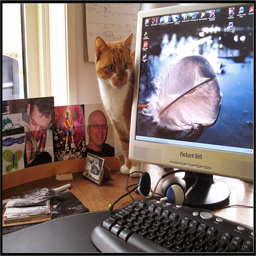
A computer desk has personal pictures on it.
A cat that is standing up next to a desktop.
An orange and white cat peaks around a computer monitor.
A cat next to a computer monitor on a desk.
A home office desk with a computer monitor, keyboard and cat.